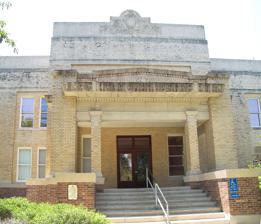
Building: Refugio County Courthouse
Country: United States of America
Year built: 1951
United States historic place Refugio County Courthouse U.S. National Register of Historic Places Refugio County Courthouse in 2008 Refugio County Courthouse Show map of Texas Refugio County Courthouse Show map of the United States Location 808 Commerce St., Refugio, Texas Coordinates 28°17′48″N 97°16′33″W / 28.29667°N 97.27583°W / 28.29667; -97.27583 ( Refugio County Courthouse ) Area less than one acre Built 1917 ( 1917 ) Built by DePuy & Ranney Architect Atlee B. Ayers Architectural style Moderne Restored 1950 ( 1950 ) -1951 ( 1951 ) Restored by Irving H. Dunbar NRHP reference No. 02000895 Added to NRHP August 22, 2002 The Refugio County Courthouse , at 808 Commerce in Refugio, Texas , is a courthouse which was listed on the National Register of Historic Places in 2002. It was built in 1917 in a Mission style design by architect Atlee B. Ayres .  It was greatly enlarged and renovated in 1951 into a Moderne style design by Irving H. Dunbar. The listing included the courthouse, as a contributing building and also two contributing objects . One is a 1936 historical marker provided by the Texas Highway Department as part of Texas's Centennial celebration. See also National Register of Historic Places portal Texas portal National Register of Historic Places listings in Refugio County, Texas List of county courthouses in Texas References